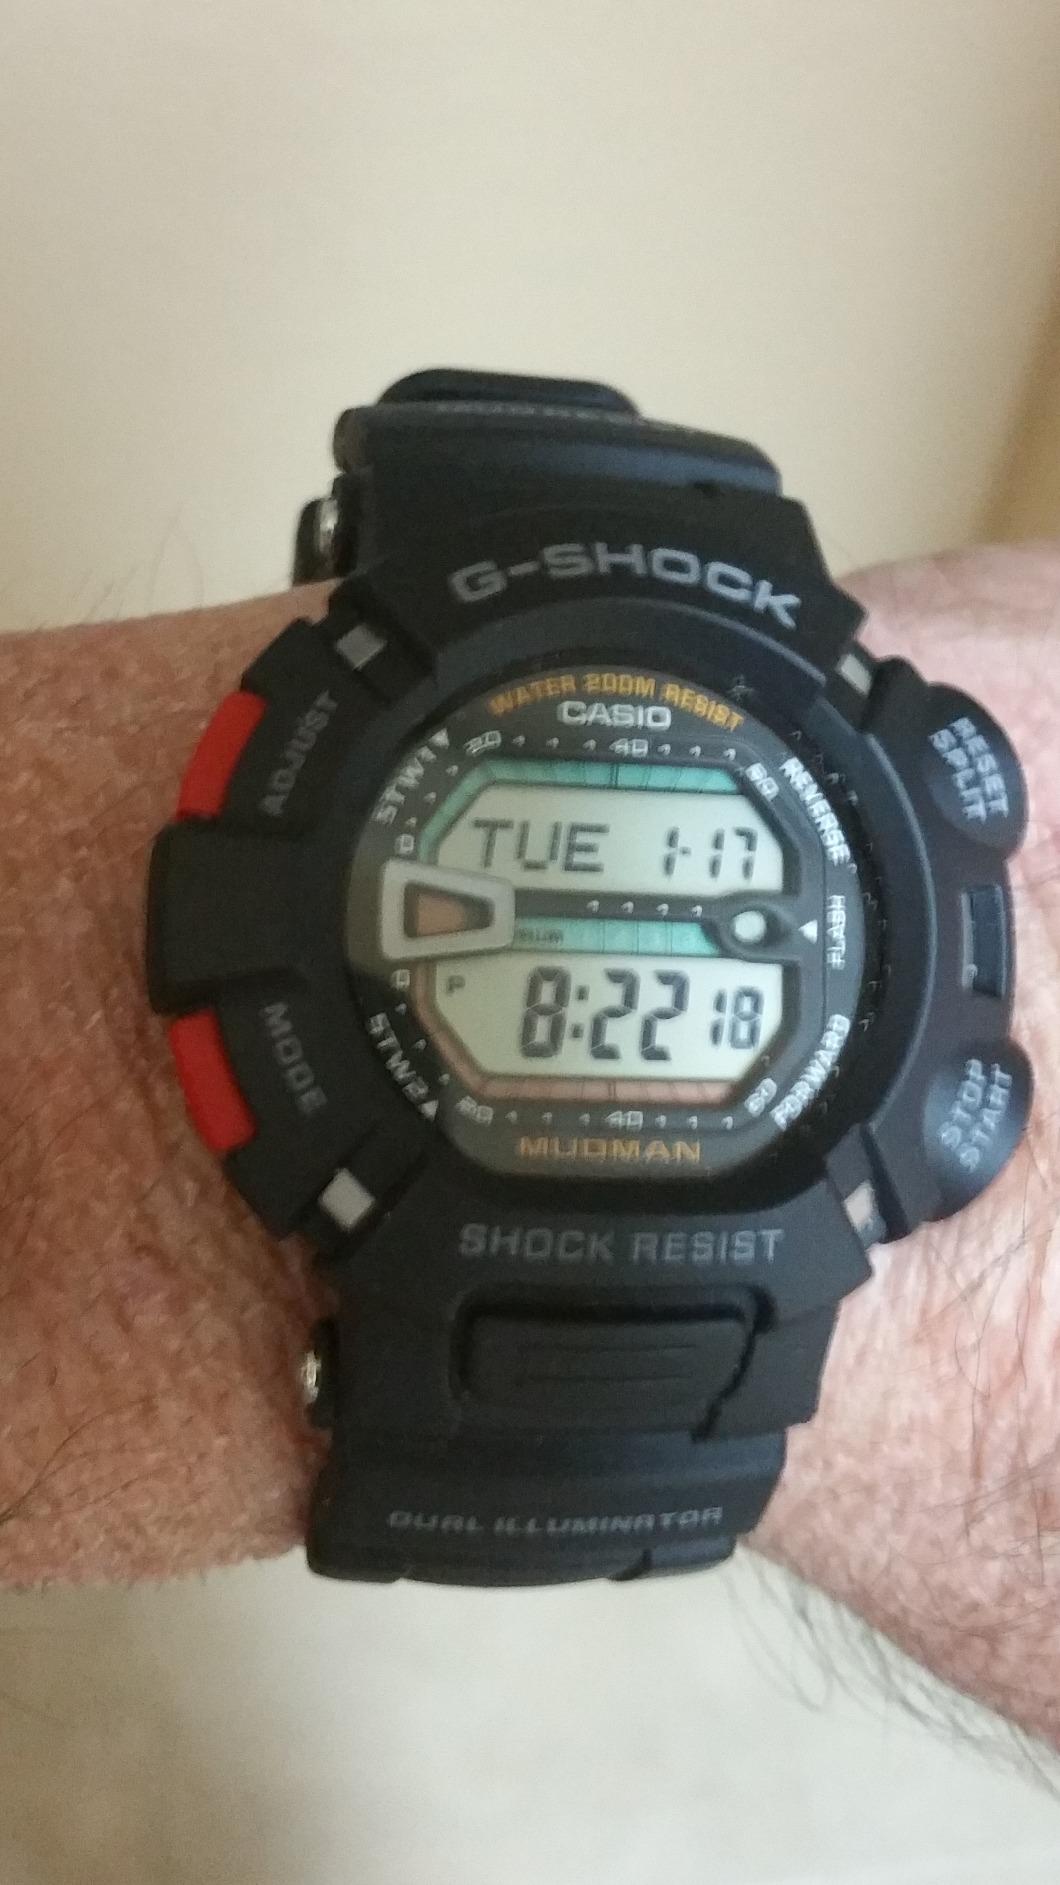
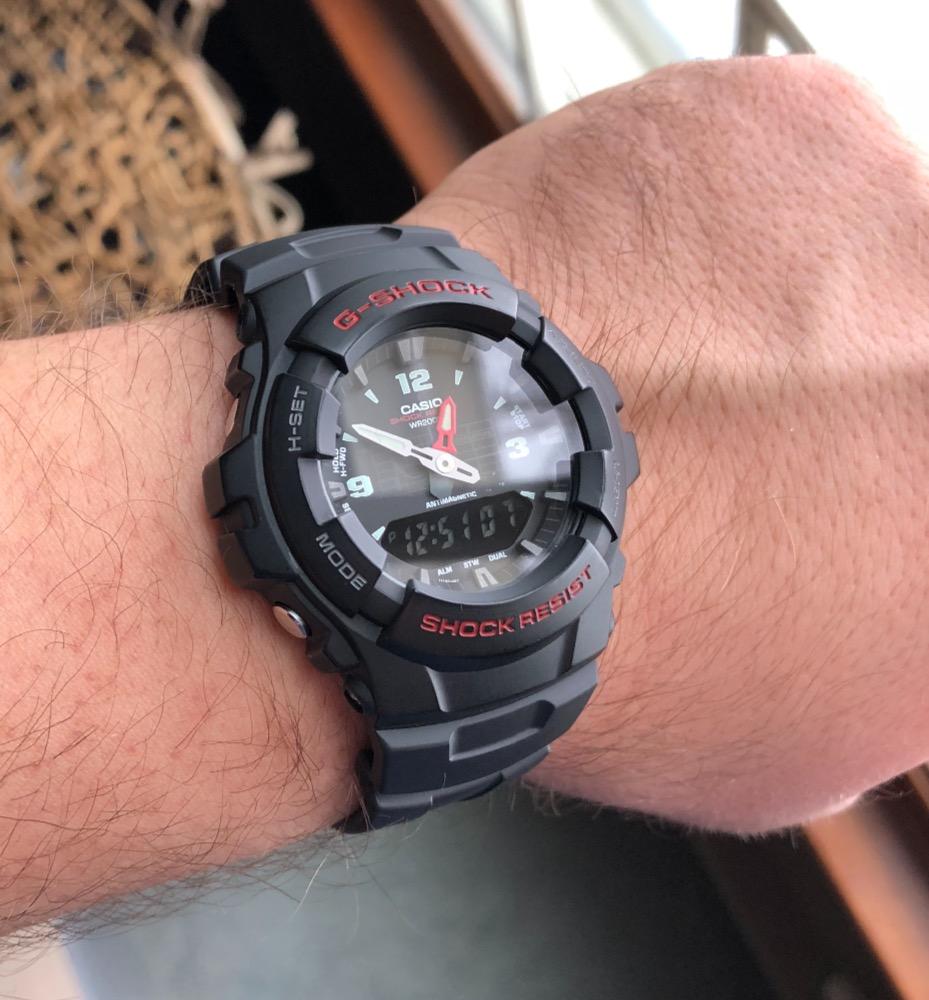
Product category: accessories_watch
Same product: no